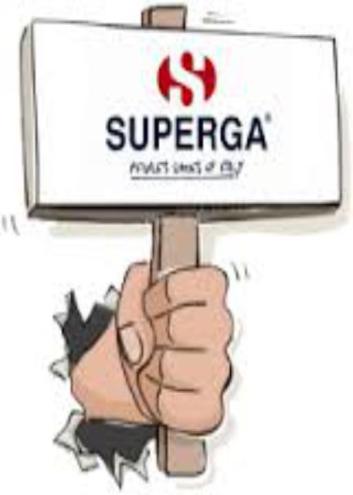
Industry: Clothes